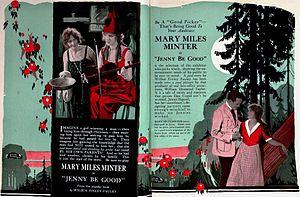
L'Enfant de la tempête est un film muet américain réalisé par William Desmond Taylor, sorti en 1920.